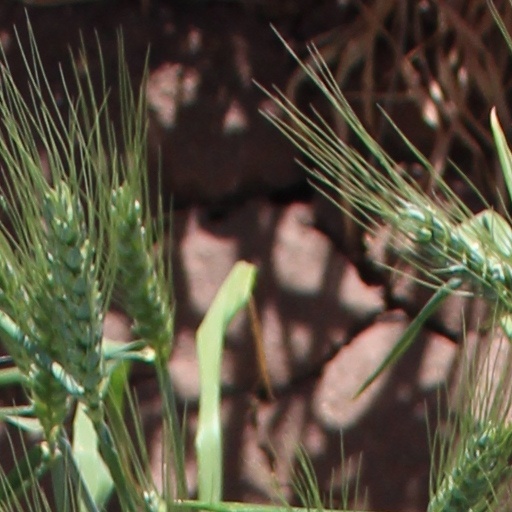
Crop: wheat